Water on Mars

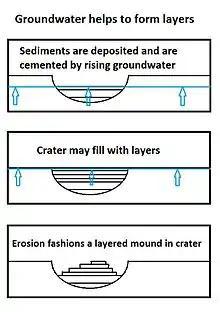
Layers may be formed by groundwater rising up gradually.

By 1979 it was thought that outflow channels formed in single, catastrophic ruptures of subsurface water reservoirs, possibly sealed by ice, discharging colossal quantities of water across an otherwise arid Mars surface. In addition, evidence in favor of heavy or even catastrophic flooding is found in the giant ripples in the Athabasca Vallis. Many outflow channels begin at Chaos or Chasma features, providing evidence for the rupture that could have breached a subsurface ice seal.